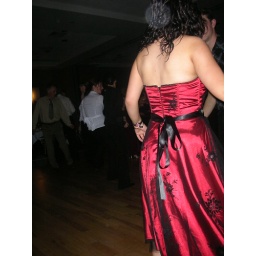
Lady in red on the dance floor